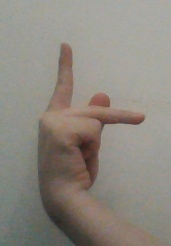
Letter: dha